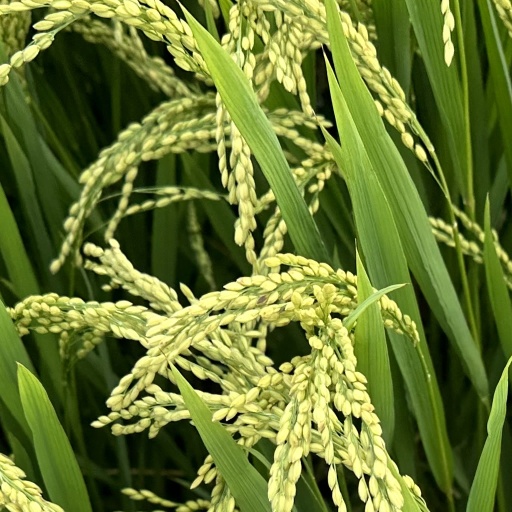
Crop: rice